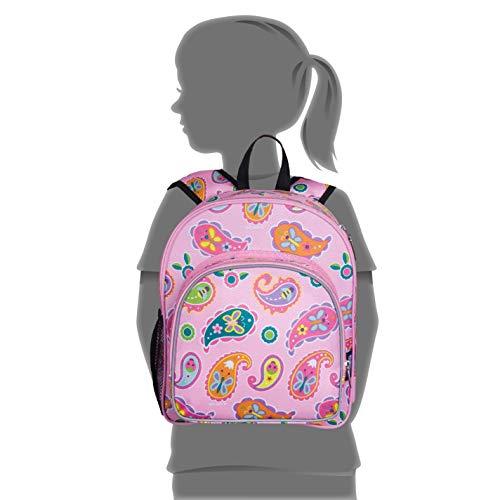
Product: Wildkin 40210 Paisley Olive Kids 12 Inch Backpack, Pack 'n Snack
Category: Toys & Games | Stuffed Animals & Plush Toys
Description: BACKPACK AND LUNCH BOX IN ONE – Bring on the snacks With Wildkin’s 12 Inch Backpack you don’t have to worry about weighing your little one down with a bulky lunch box.
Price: $20.10
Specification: ProductDimensions:12.5x7.5x10.5inches|ItemWeight:10.2ounces|ShippingWeight:10.4ounces(Viewshippingratesandpolicies)|Department:girls|Manufacturer:Wildkin|ASIN:B007W4MMNU|DomesticShipping:ItemcanbeshippedwithinU.S.|InternationalShipping:ThisitemcanbeshippedtoselectcountriesoutsideoftheU.S.LearnMore|Itemmodelnumber:40210|DatefirstlistedonAmazon:April20,2012